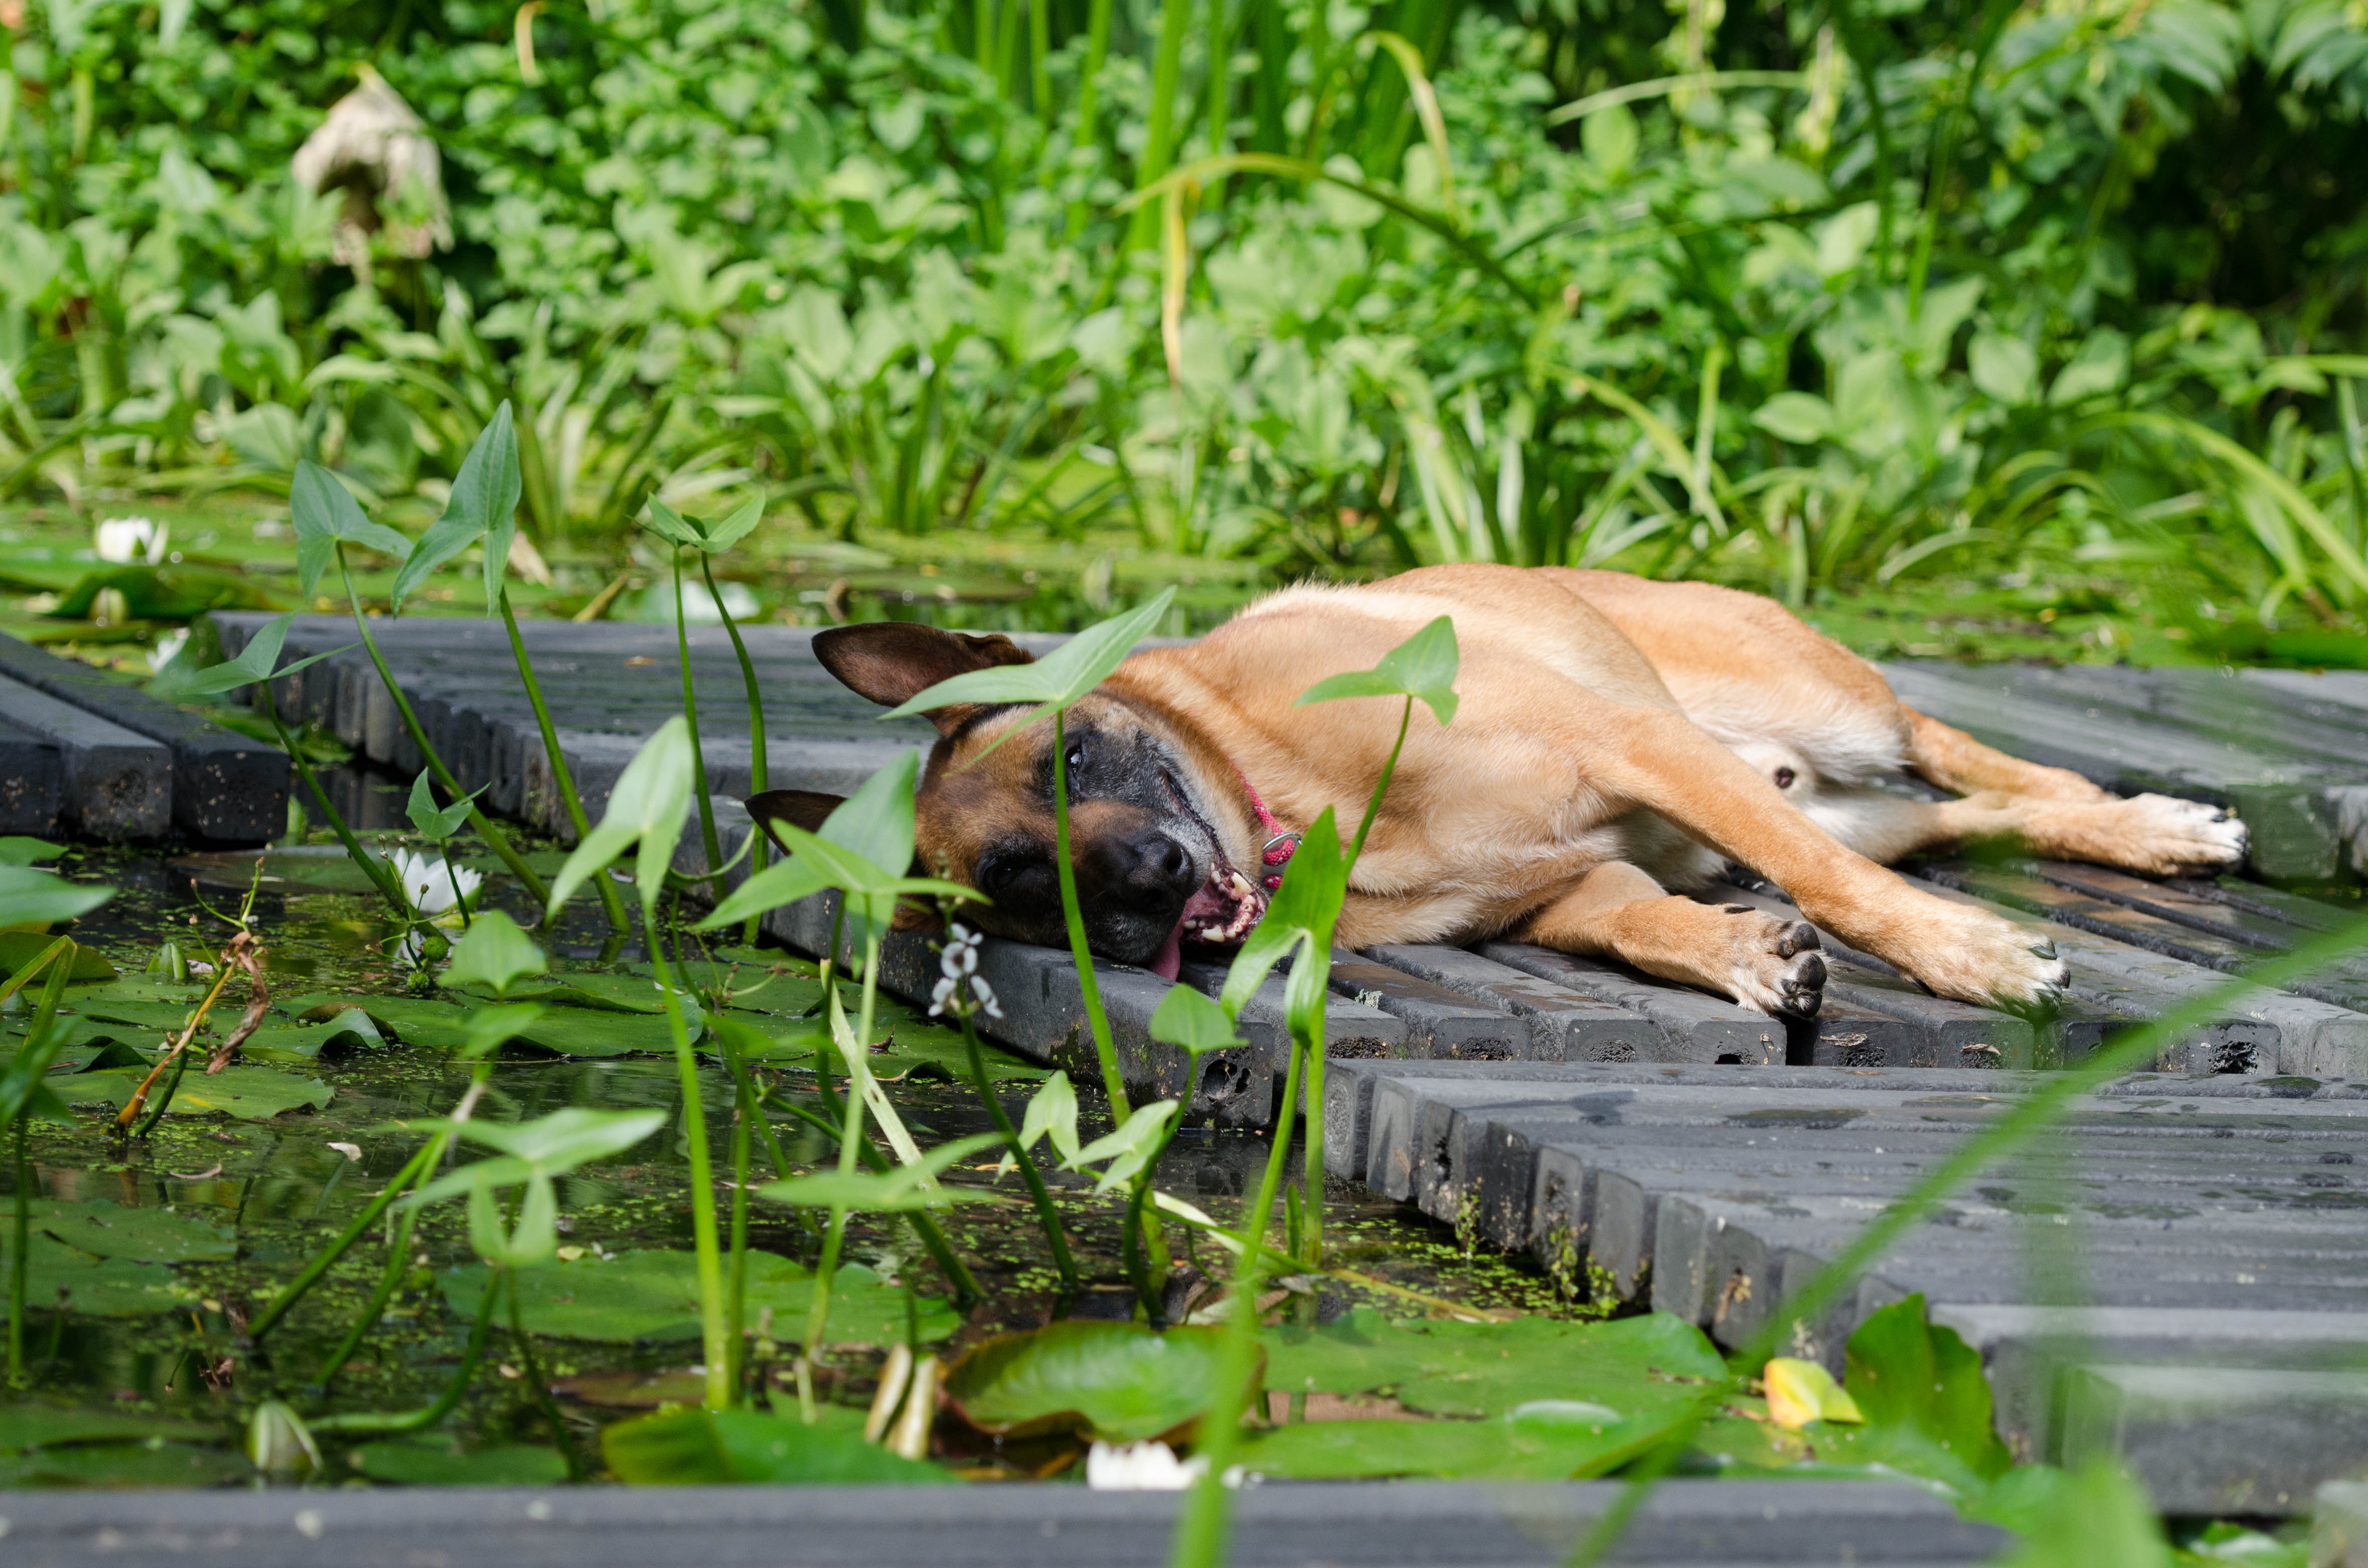
water, grass, sun, lawn, flower, dog, summer, pool, web, jungle, relax, fauna, hybrid, refreshment, cooling, old dog, belgian shepherd dog, water garden, swimming pond, malinois, summer weather, too warm, dog like mammal, dog basks